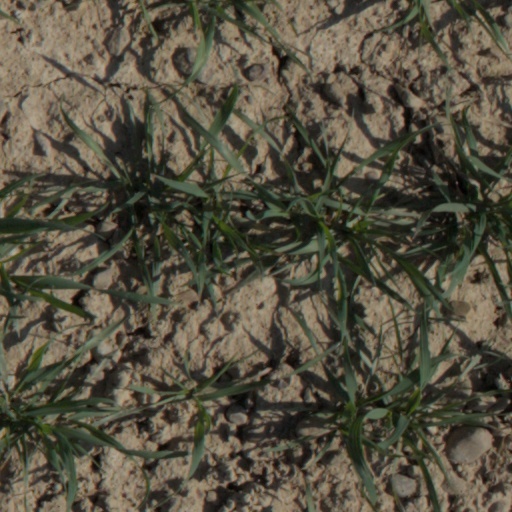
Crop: wheat